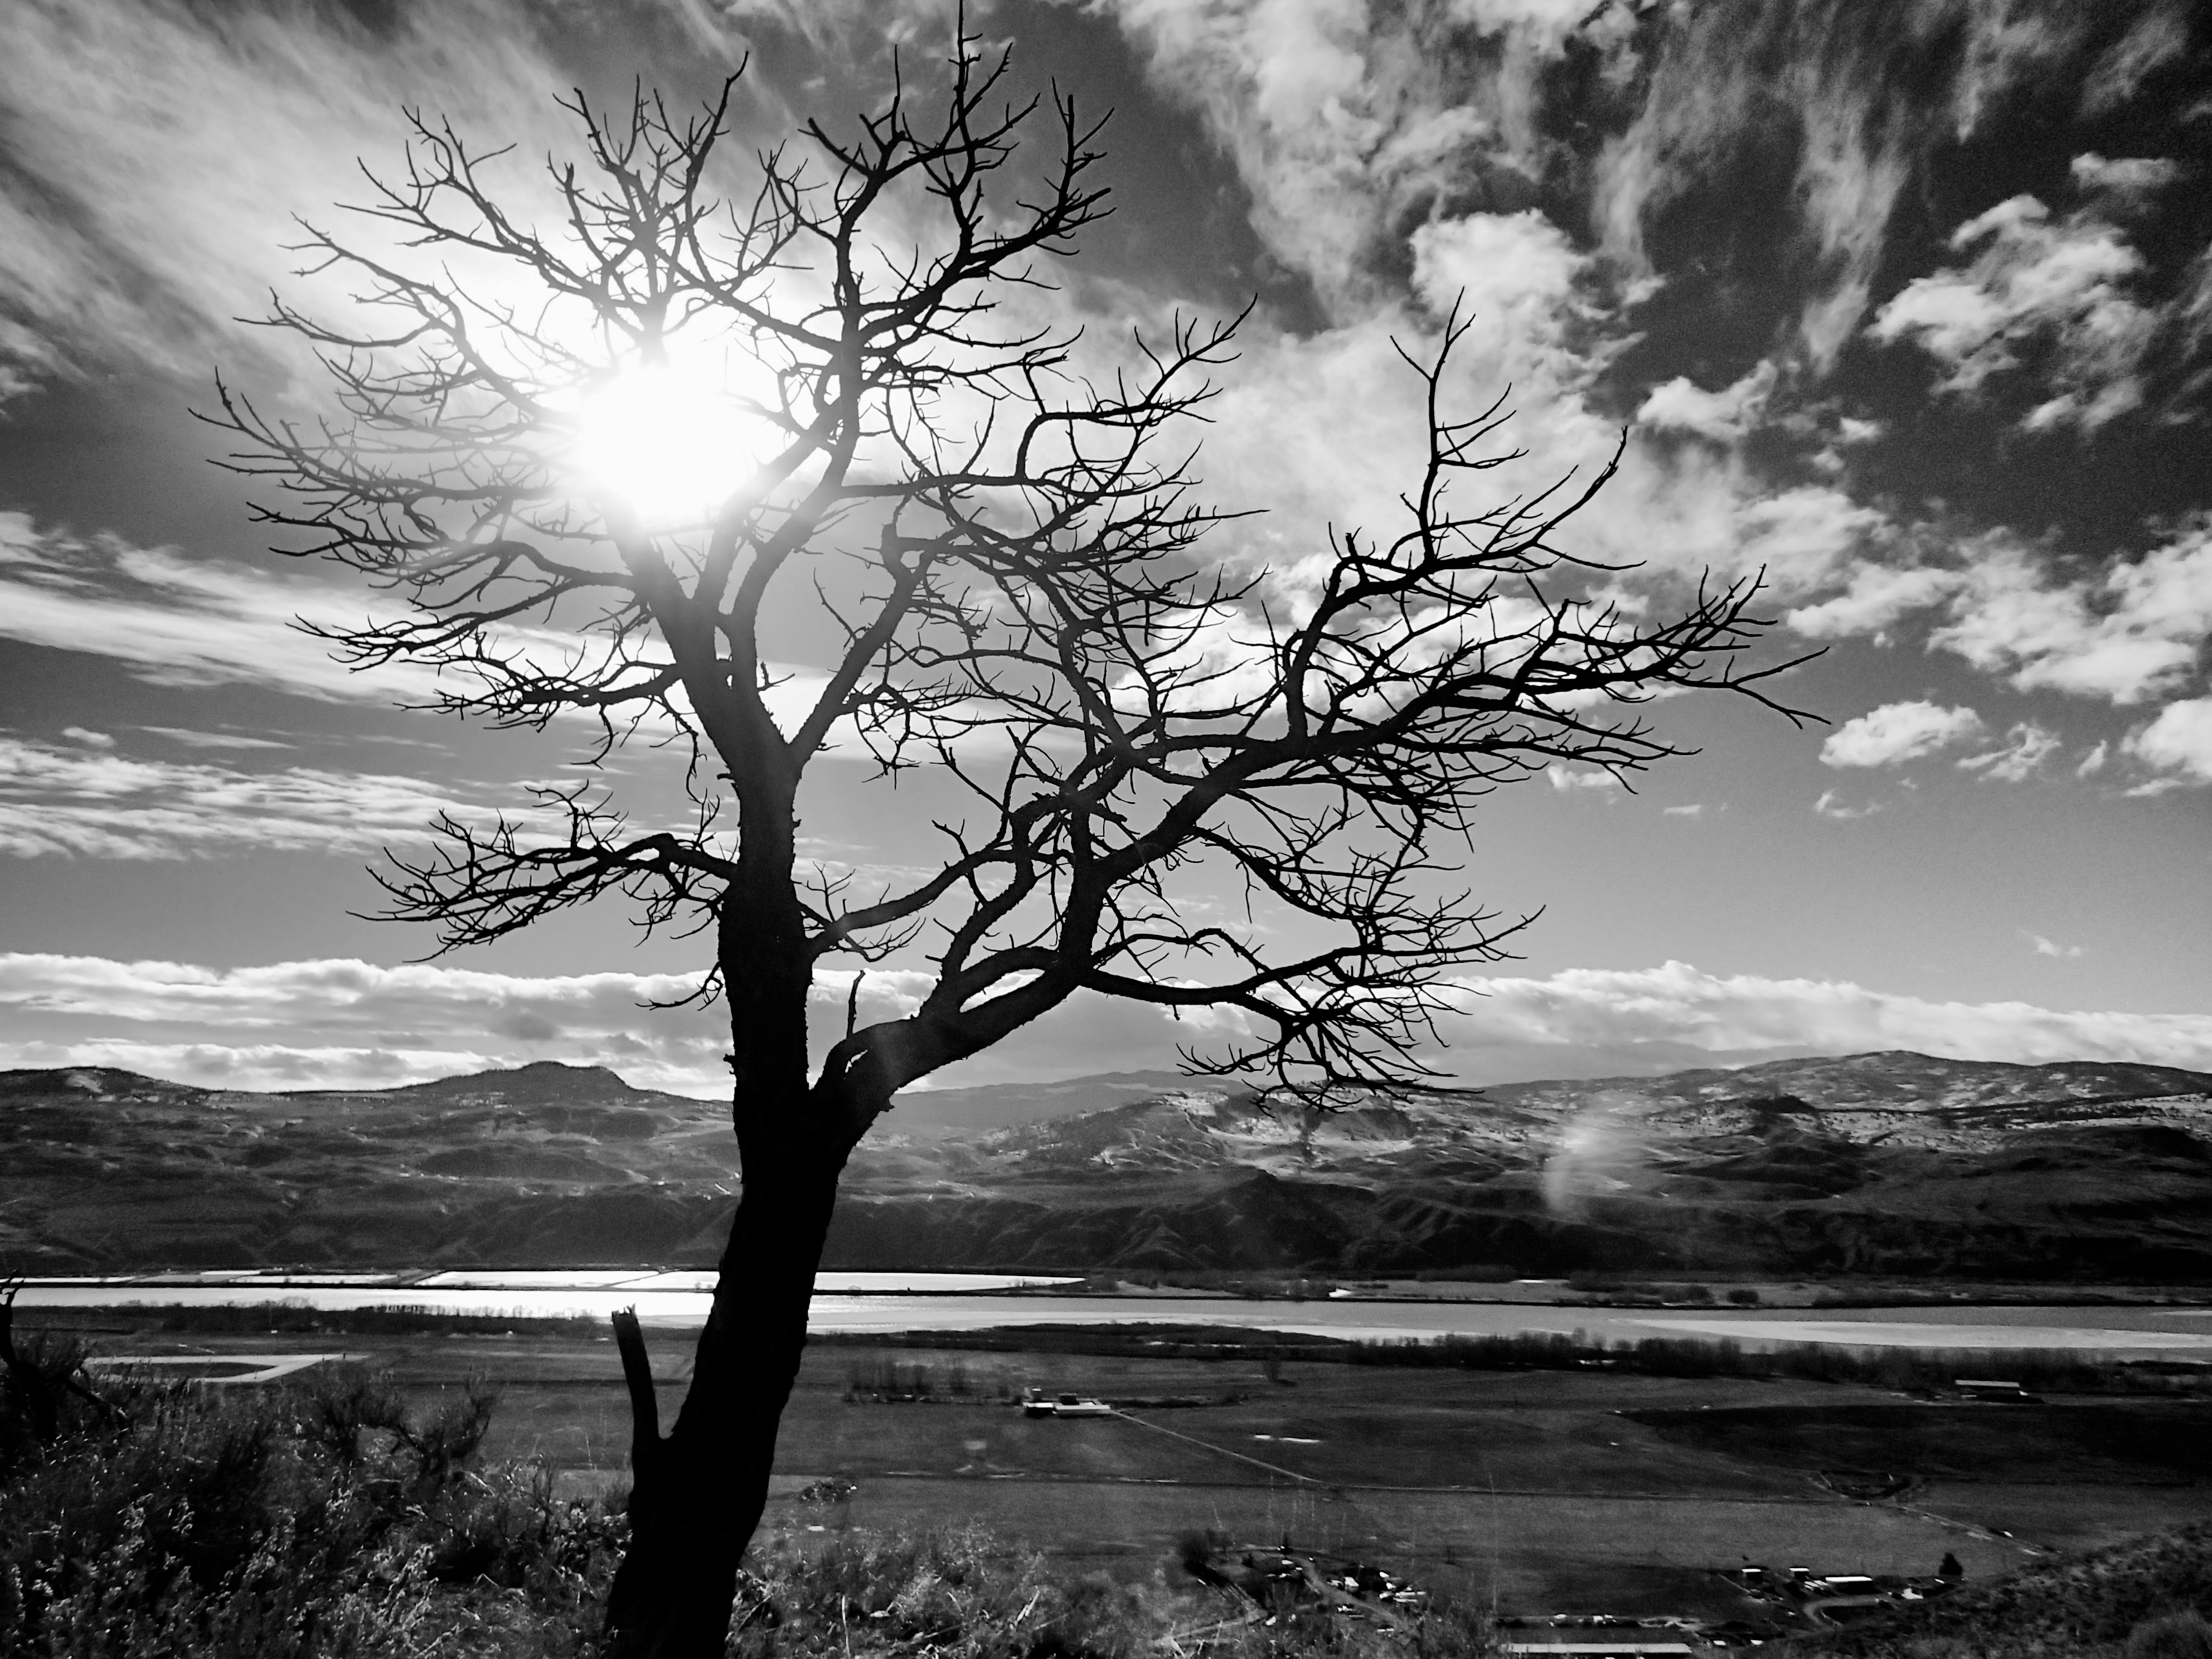
landscape, tree, nature, forest, grass, branch, cloud, black and white, plant, sky, mist, white, photography, sunlight, morning, leaf, flower, atmosphere, darkness, black, monochrome, bw, monochrome photography, atmospheric phenomenon, woody plant